History of Lisbon

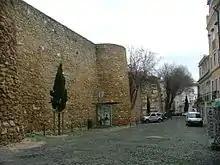
Moorish walls, part of the "Cerca Moura" surrounding the city

After three centuries of looting by invaders and the devastation of its economy, Ulixbona was reduced to little more than a village by the beginning of the 8th century. In 711, taking advantage of a civil war in the Visigothic Kingdom, the Arabs, led by Tariq ibn Ziyad, invaded the Iberian Peninsula with their Moorish troops. Ulixbona, like the rest of the western peninsula, was conquered by the troops of Abdelaziz ibn Musa, a son of Tariq, who took the city in 714.